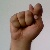
The image shows a hand gesture representing the letter 'T' in Indian Sign Language.